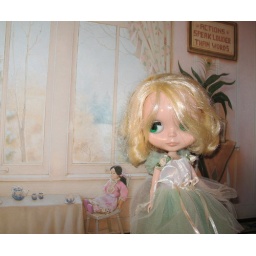
really not all that much fun, the girl in the chair isn't much of a talker